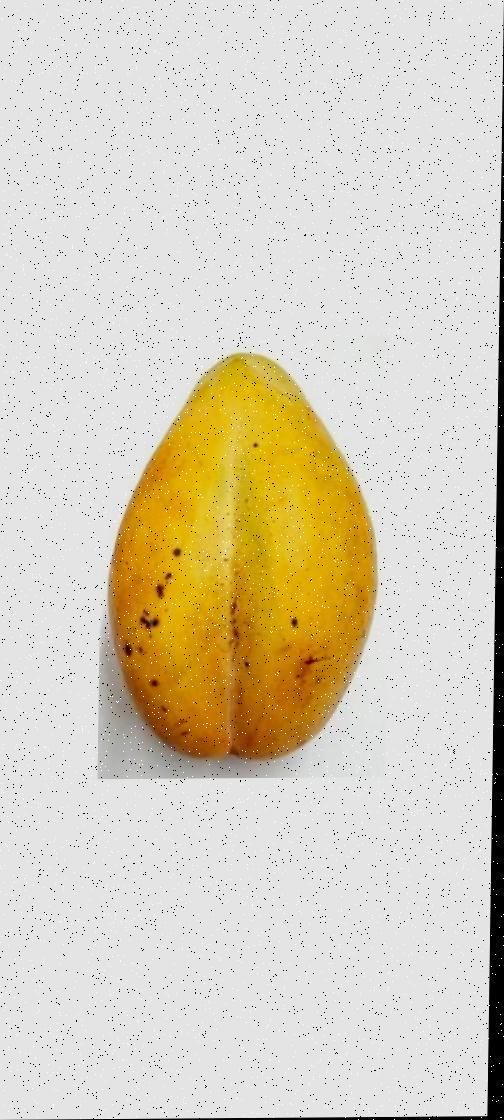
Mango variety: Bari-11